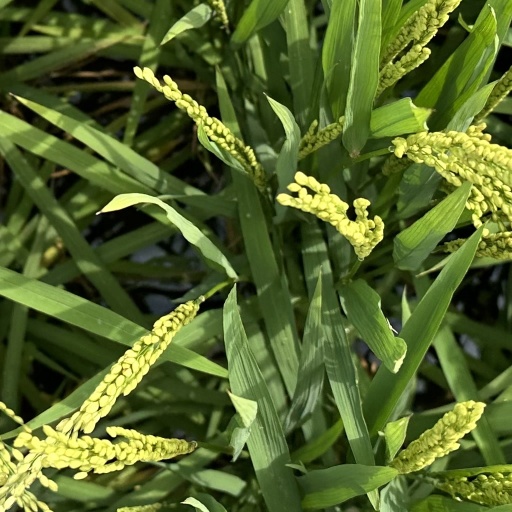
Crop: rice